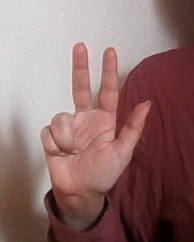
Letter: al